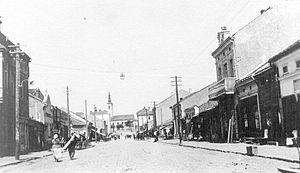
La ville d'Aleksinac au XIXe siècle. Hrvatski: Aleksinac u 19 stoljeću.
Aleksinac est une ville et une municipalité de Serbie situées dans le district de Nišava. Au recensement de 2011, la ville comptait 16 420 habitants et la municipalité dont elle est le centre 51 462.